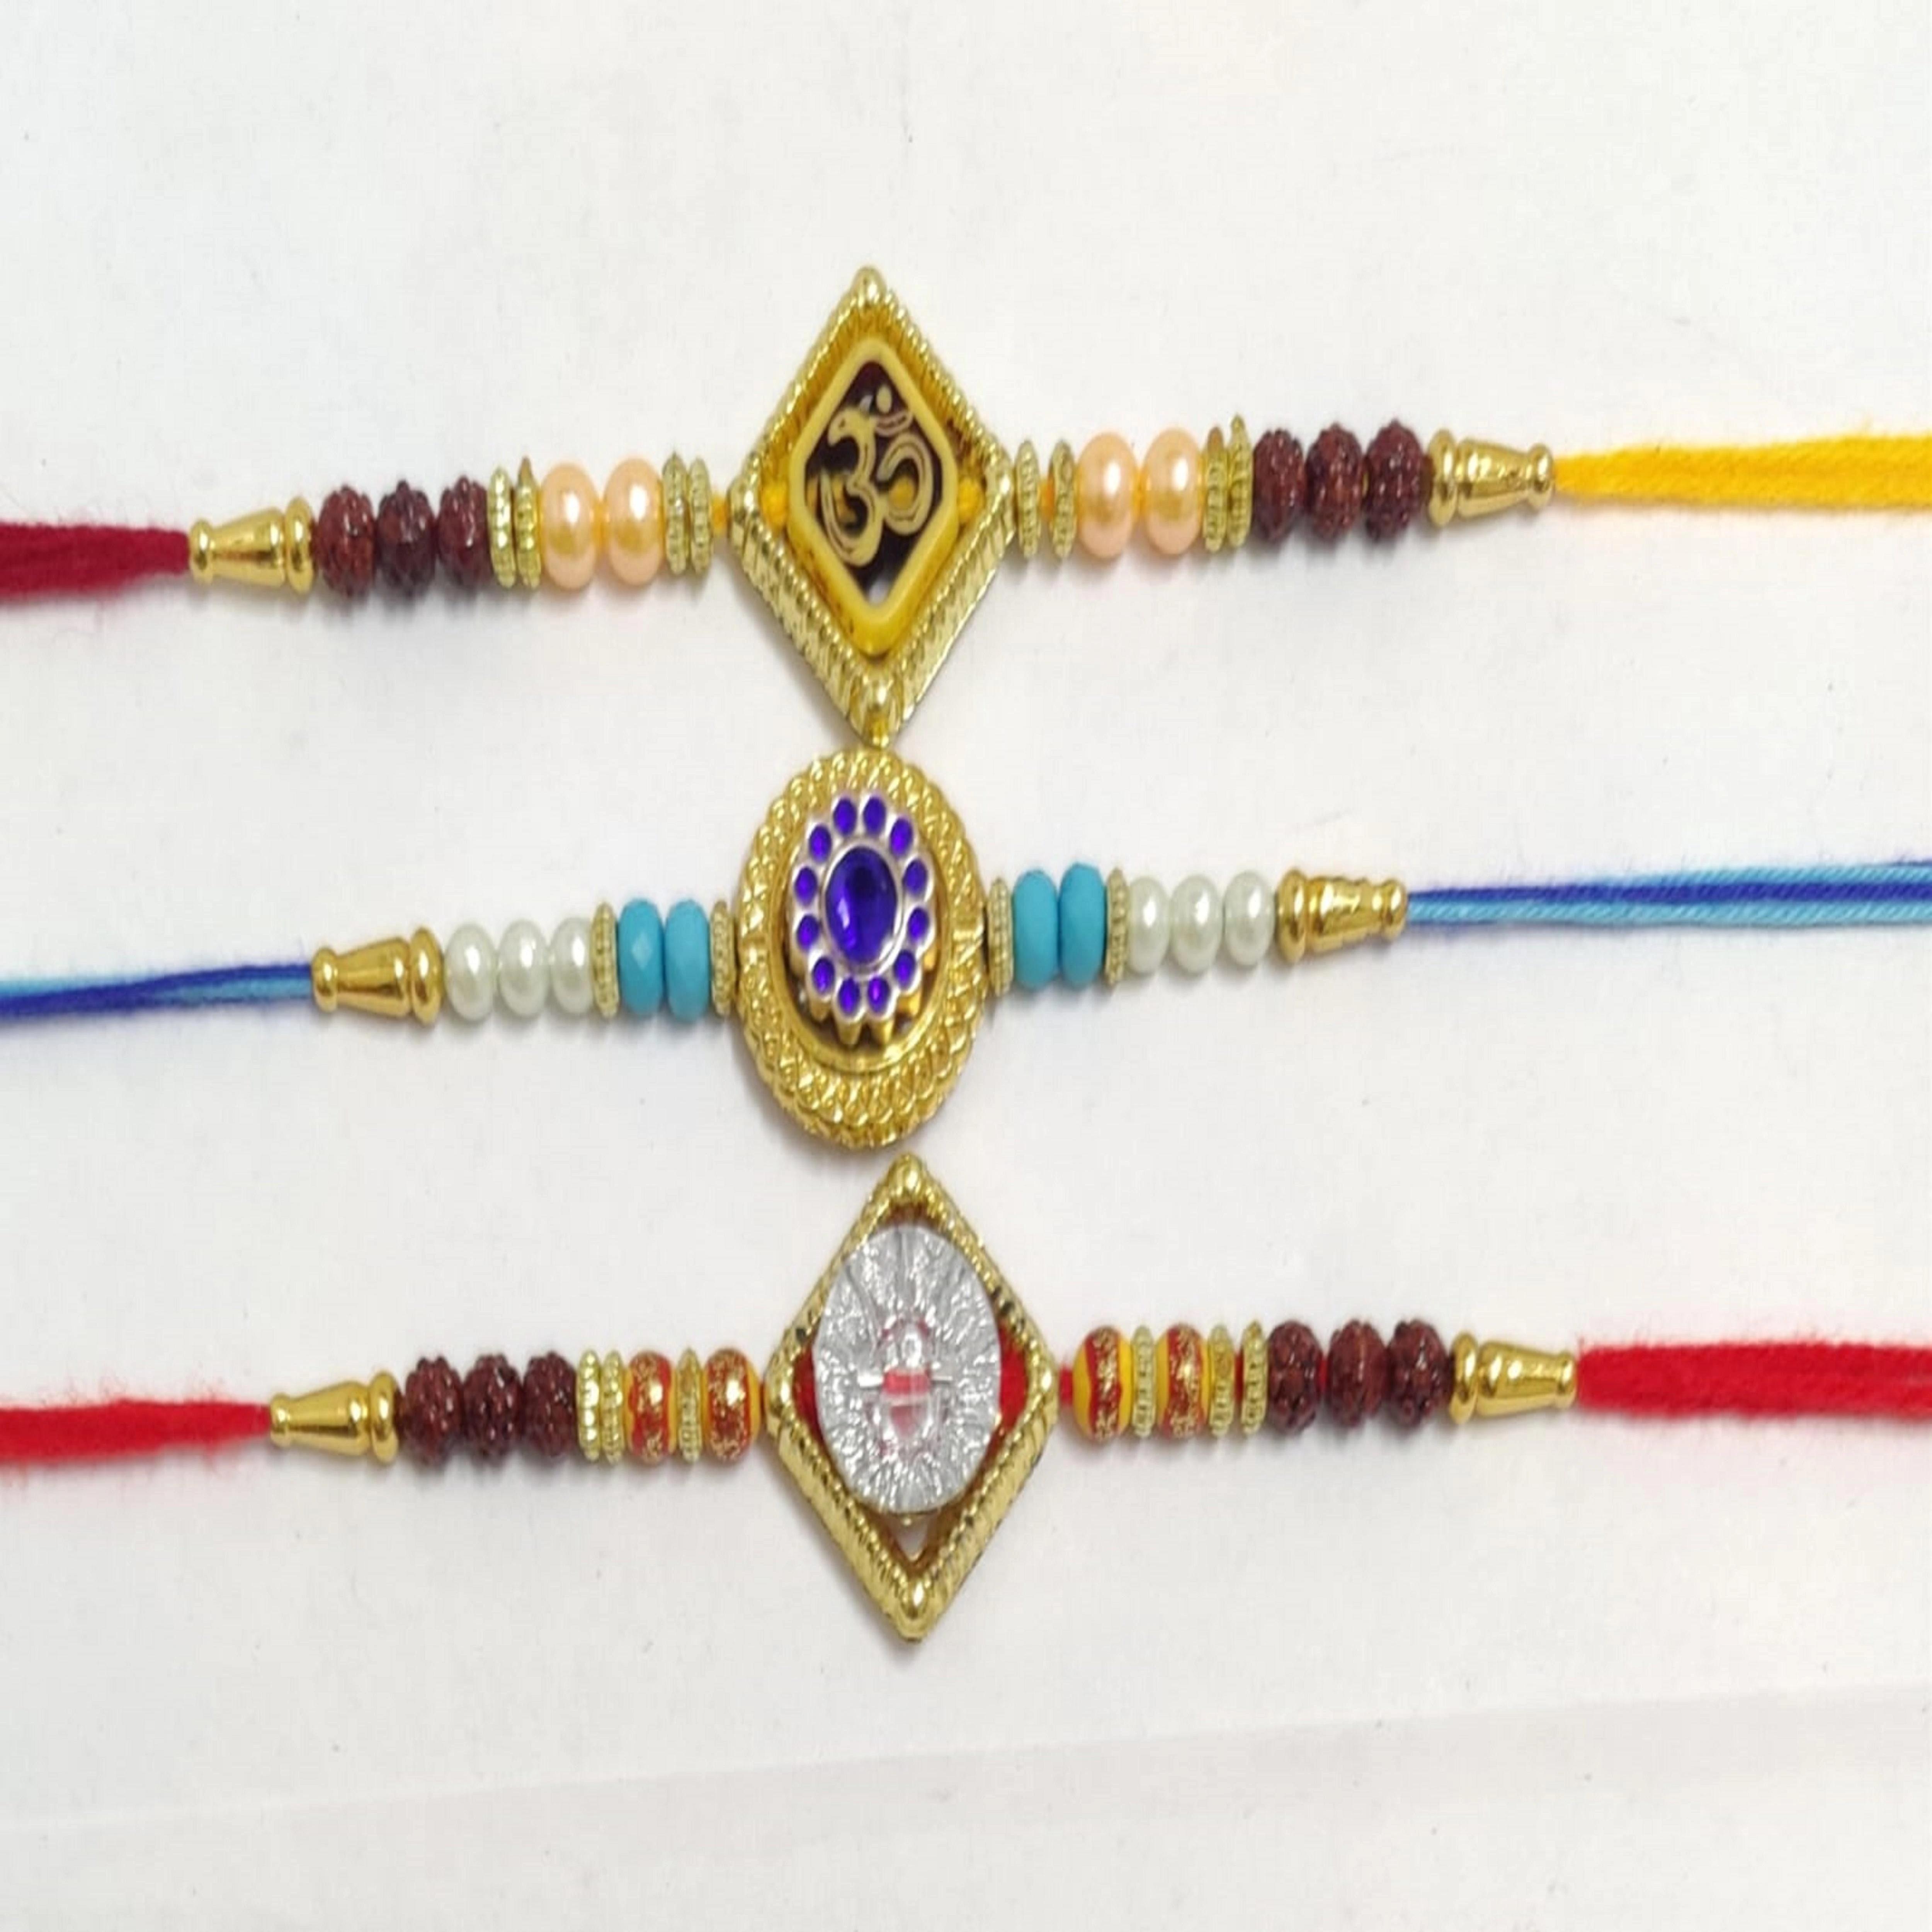
Fashionable Rakhi (Dora Rakhi) For Brother's
Type: Rakhis
Brand: Ritya Creation
Price: Rs. 399
 Celebrate the sacred festival of Raksha Bandhan with our exclusive Desert Designs Family Pack Rakhi, a delightful Combo Rakhi set that encompasses the essence of love, tradition, and togetherness. Crafted with utmost precision and care, these rakhis are a perfect representation of the cherished bond between siblings and family members.Handmade using Traditional Indian Thread, each rakhi is a testament to the rich cultural heritage and artistic craftsmanship of India. With intricate designs and vibrant colors, these rakhis serve as a beautiful expression of affection and love for your brother, bhabhi, and little ones.
Features: comfortable band for wrist,It has been made from toxic free materials Anti-Allergic and Safe for Skin.,It can be worn over long time periods without any complains of ach and swelling